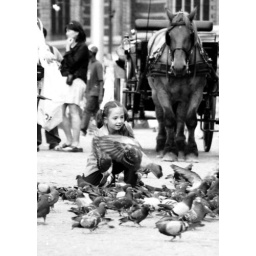
In the main square in Amsterdam, in between the horse carriages and the street performers.